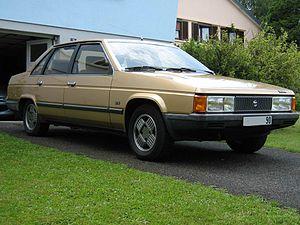
1982 Talbot Tagora SX, 2.7 litre V6.